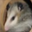
Label: possum